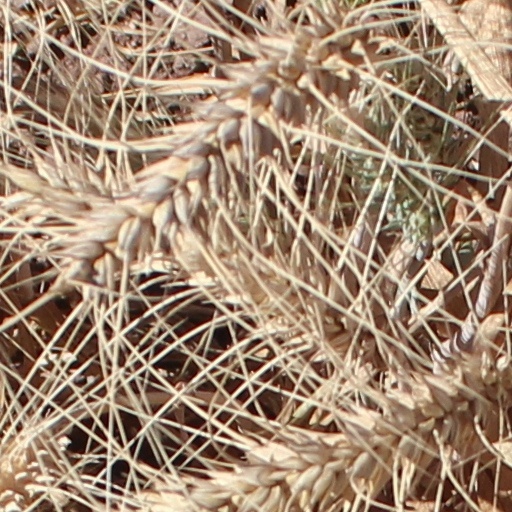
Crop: wheat